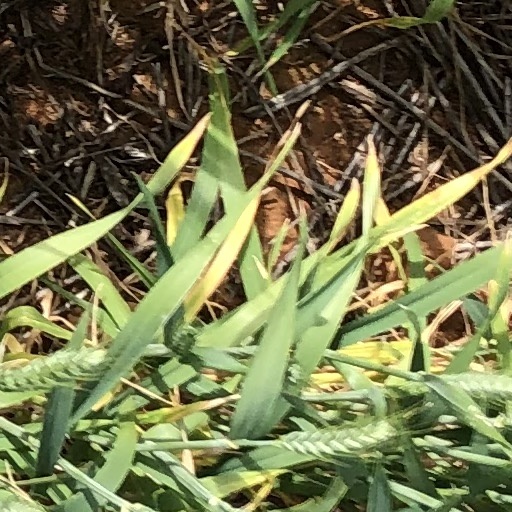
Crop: wheat